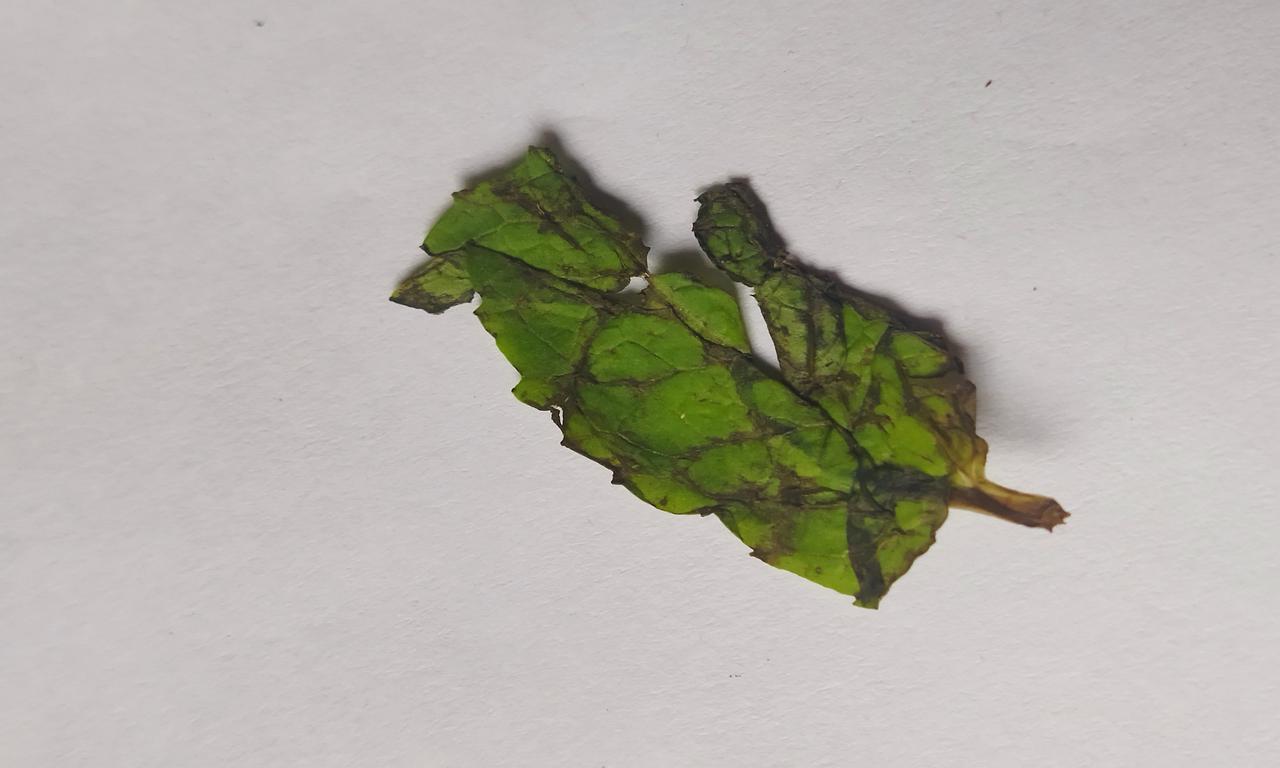
Label: Spoiled